Condorman

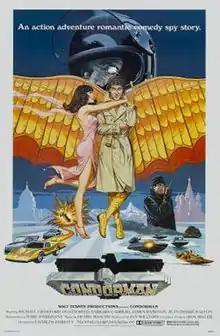
Theatrical release poster

Condorman is a 1981 American superhero comedy film directed by Charles Jarrott, produced by Walt Disney Productions, and starring Michael Crawford, Barbara Carrera and Oliver Reed. The film follows comic book illustrator Woodrow Wilkins's attempts to assist in the defection of a female Soviet KGB agent.